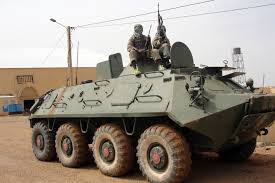
Label: BTR-60